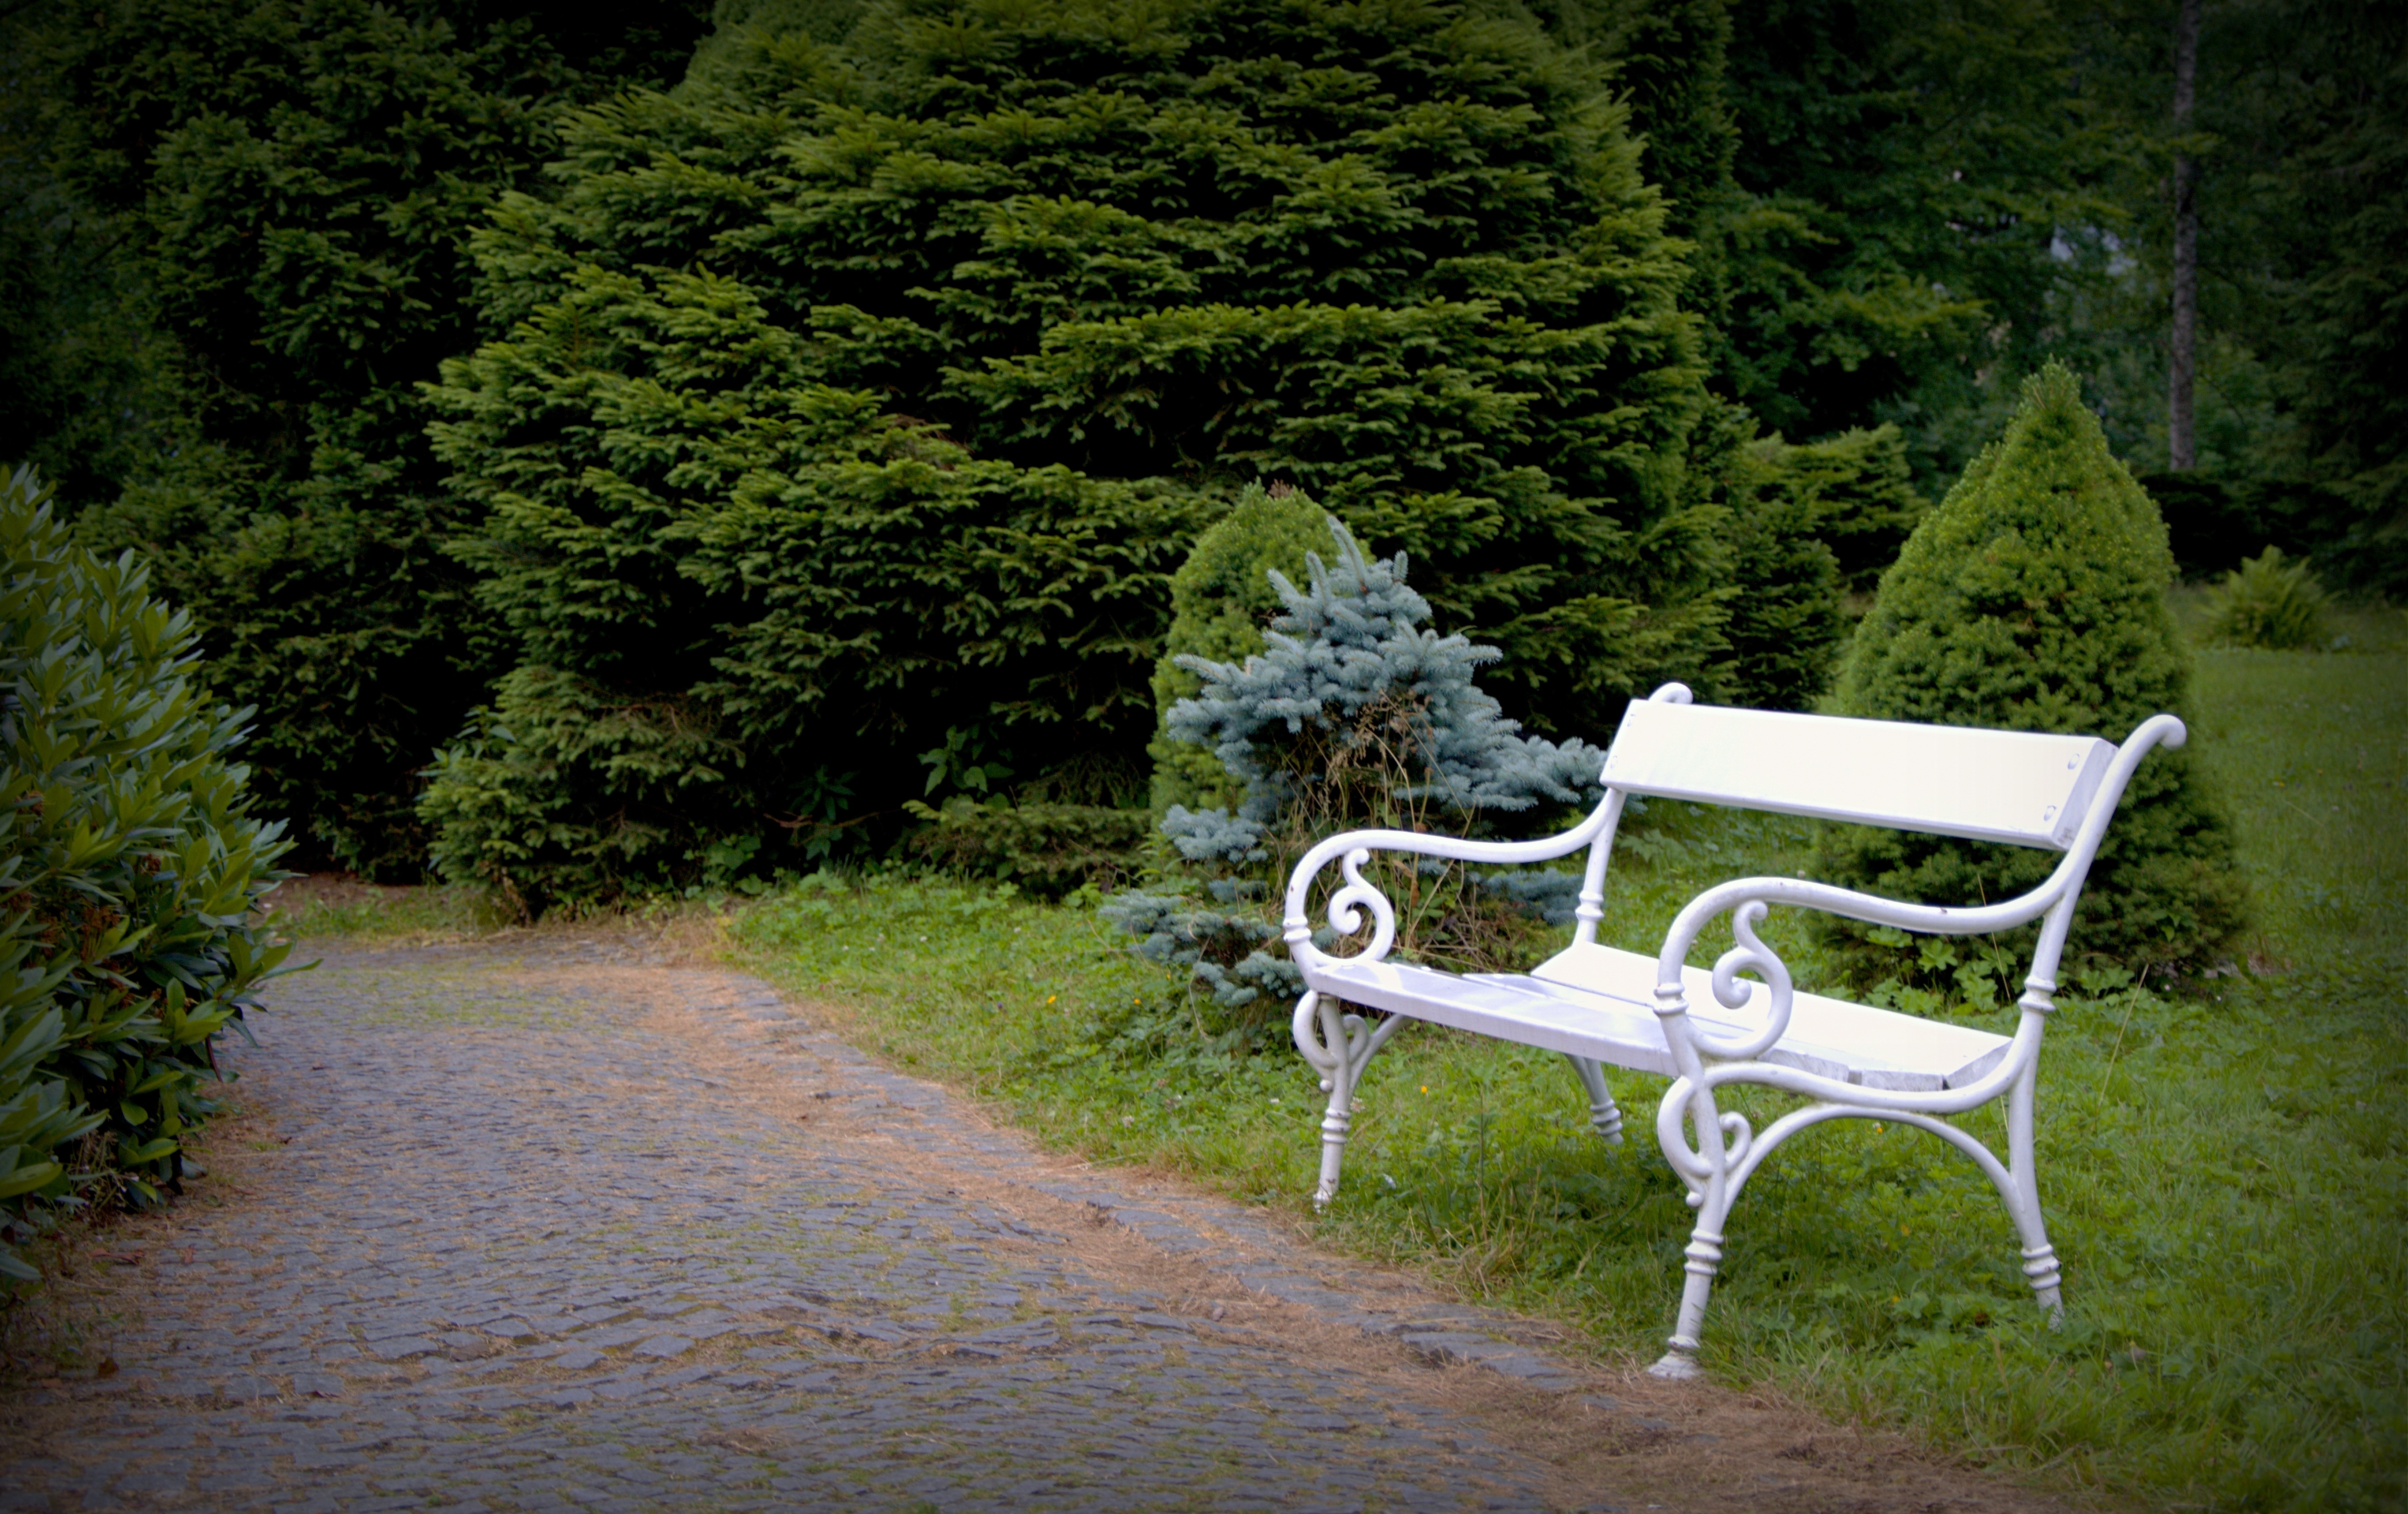
forest, grass, trail, white, bench, lawn, pavement, recreation, green, park, furniture, park bench, trees, woodland, session